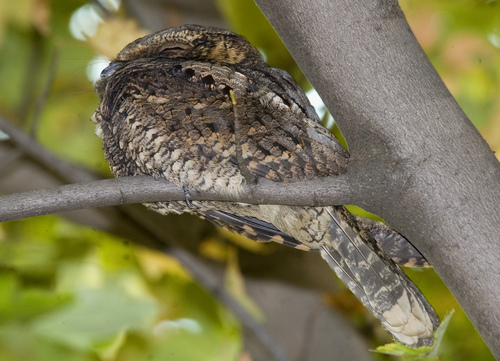
the bird is composed of shades of brown and has a long plume for its tail feathers.
this bird is brown and white in color, with a brown beak and a brown eye ring.
the bird is covered in a brown white and black pattern of feathers.
this bird is brown in color with a small beak, and brown eye rings.
this large bird has mottled brown feathers tinged with slight accents of black.
the bird's rump is camouflaged.
this bird has a brown spotted rump as well as a brown wingbara medium sized bird with brown and black down the entire body.
this bird has wings that are brown and has a hsort bill
this bird is brown with white and has a very short beak.
Species: Whip Poor Will